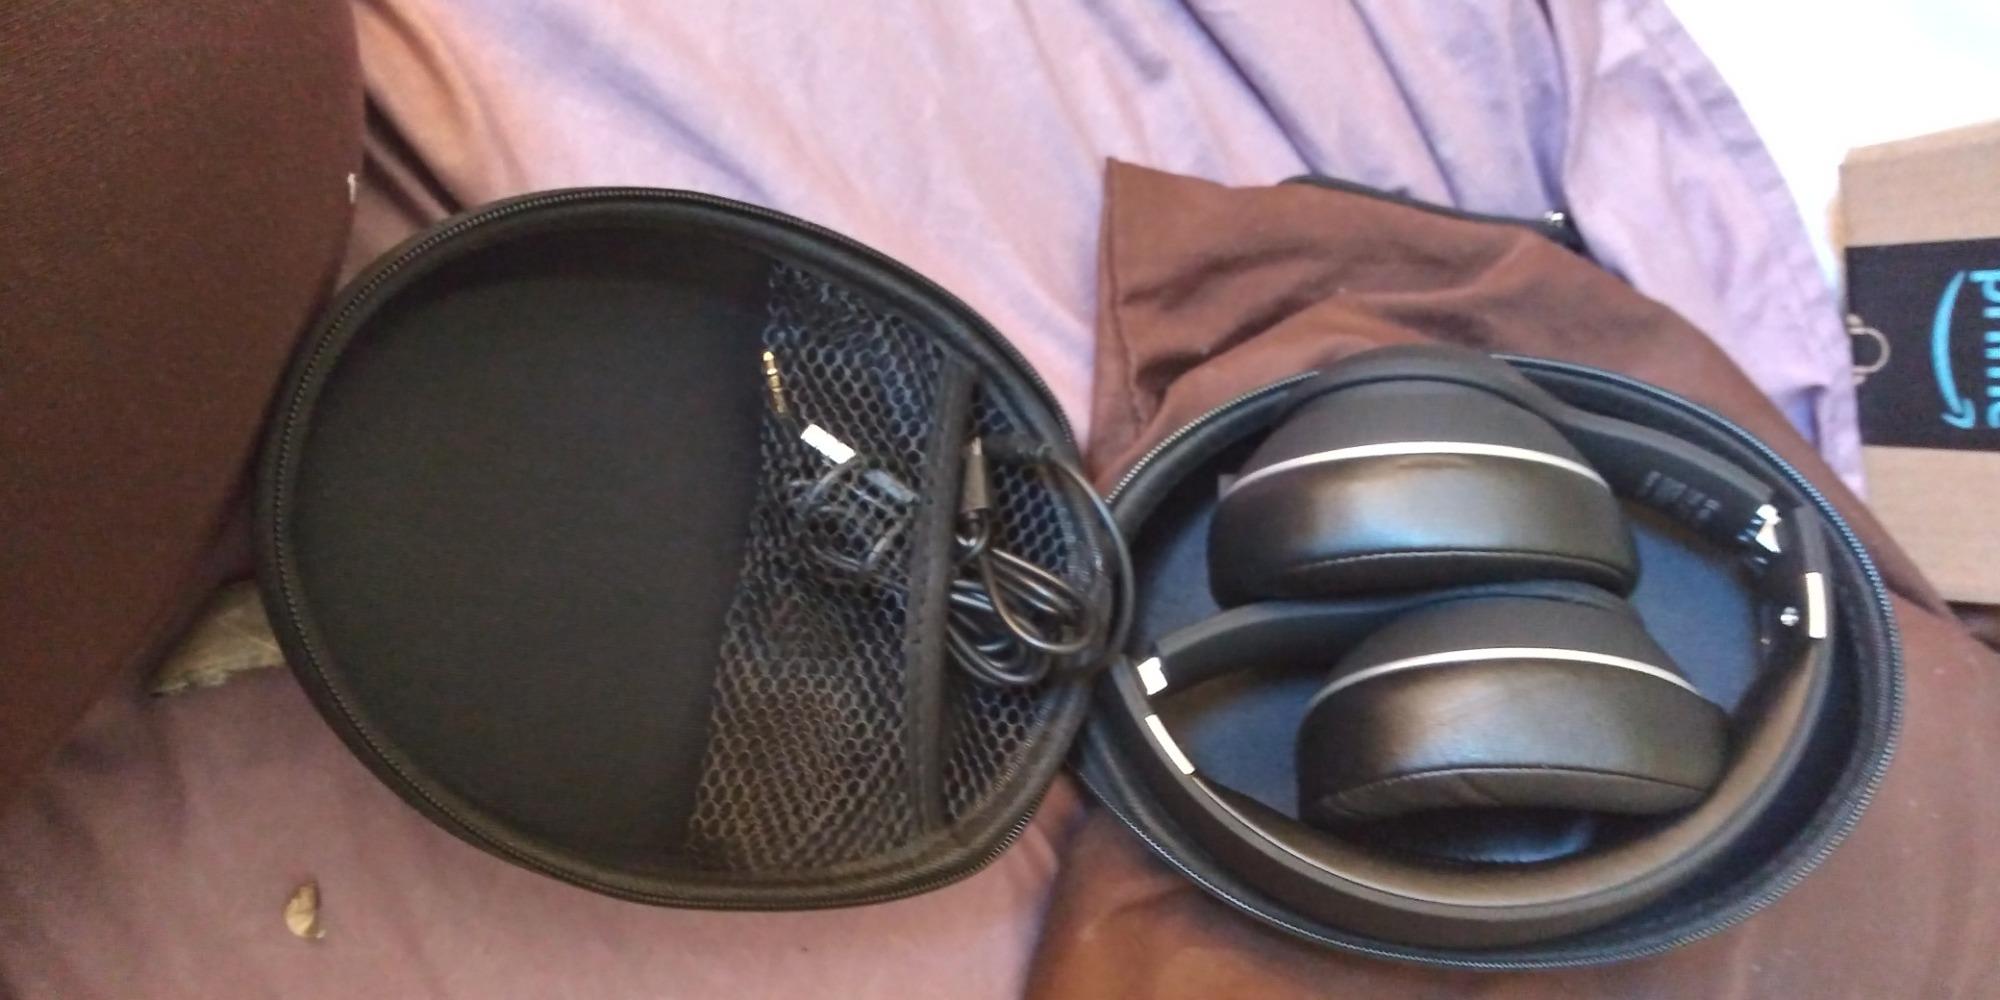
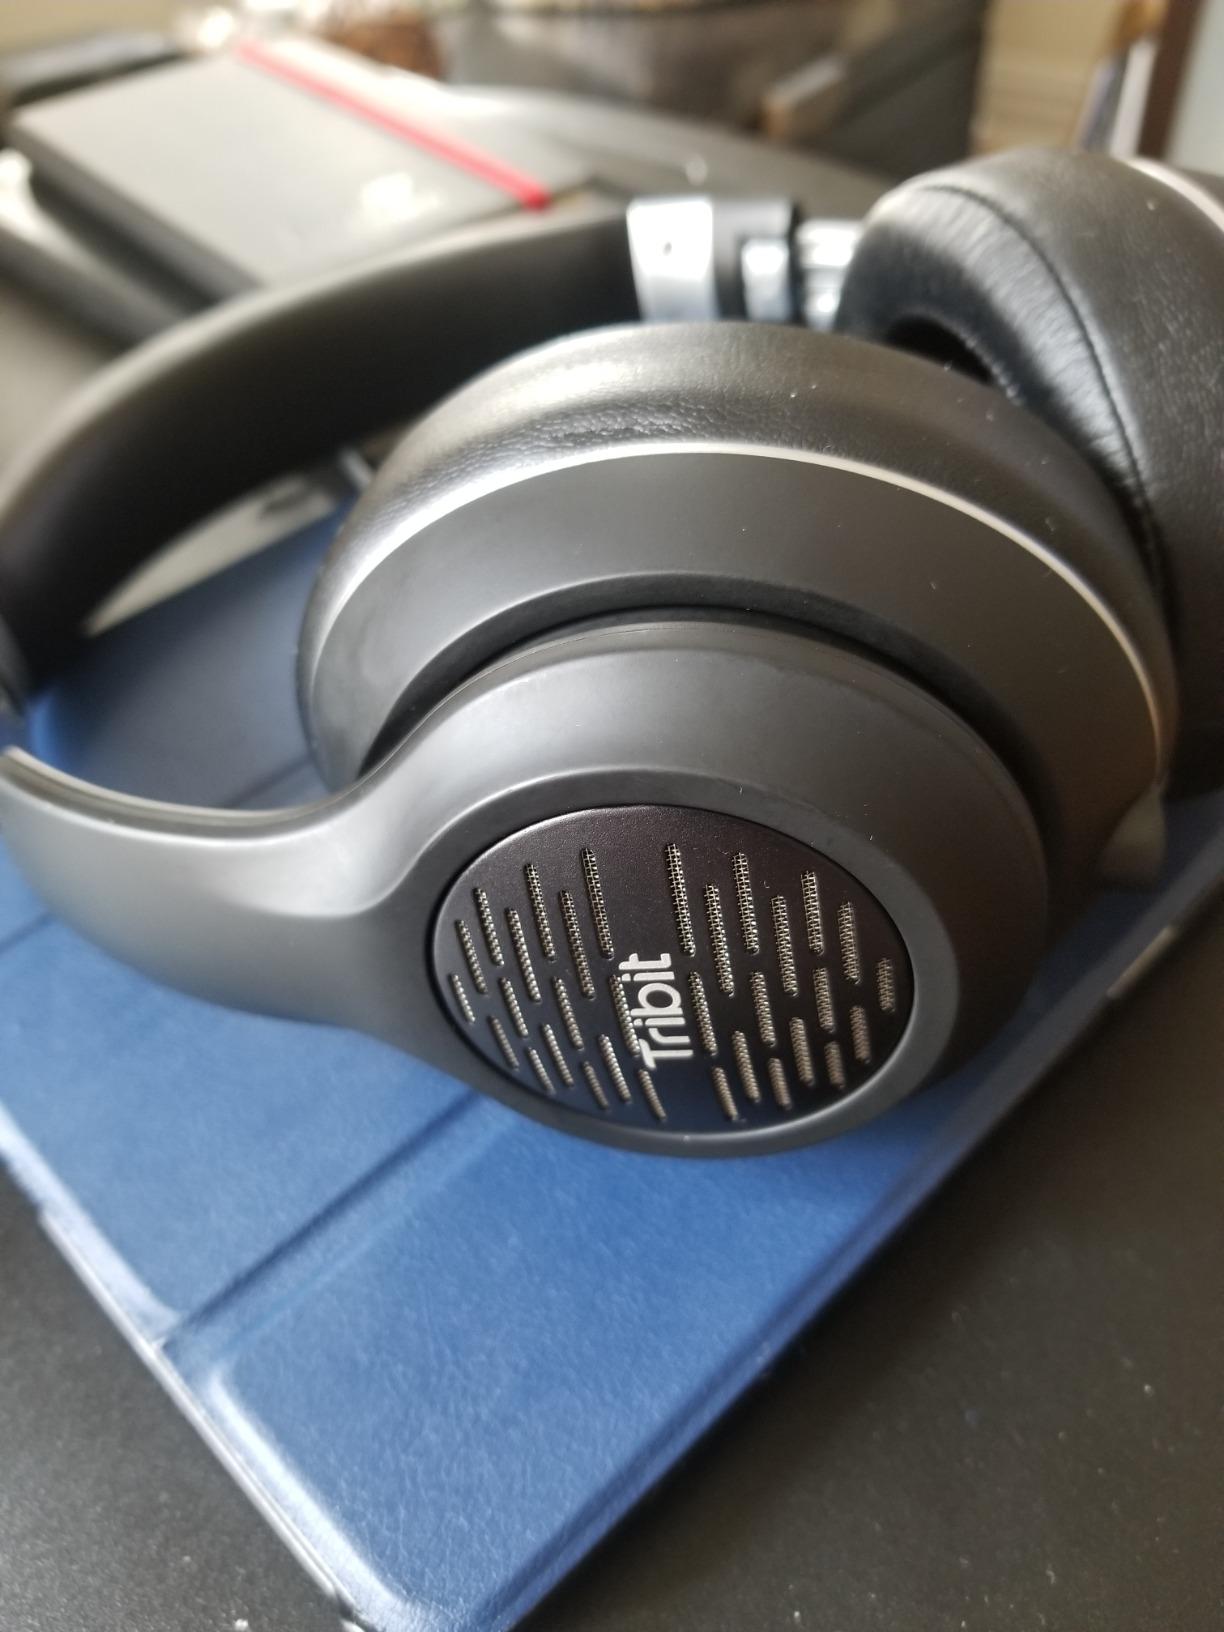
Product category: headphones
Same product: yes